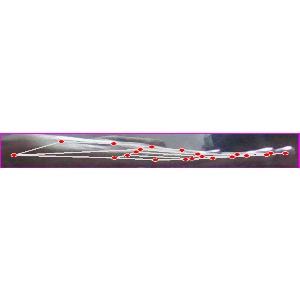
अक्षर: ज